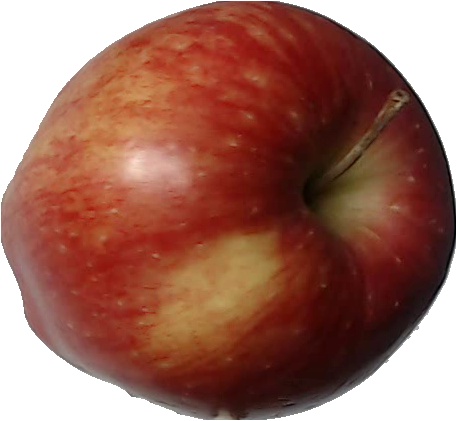
Label: apple_red_1